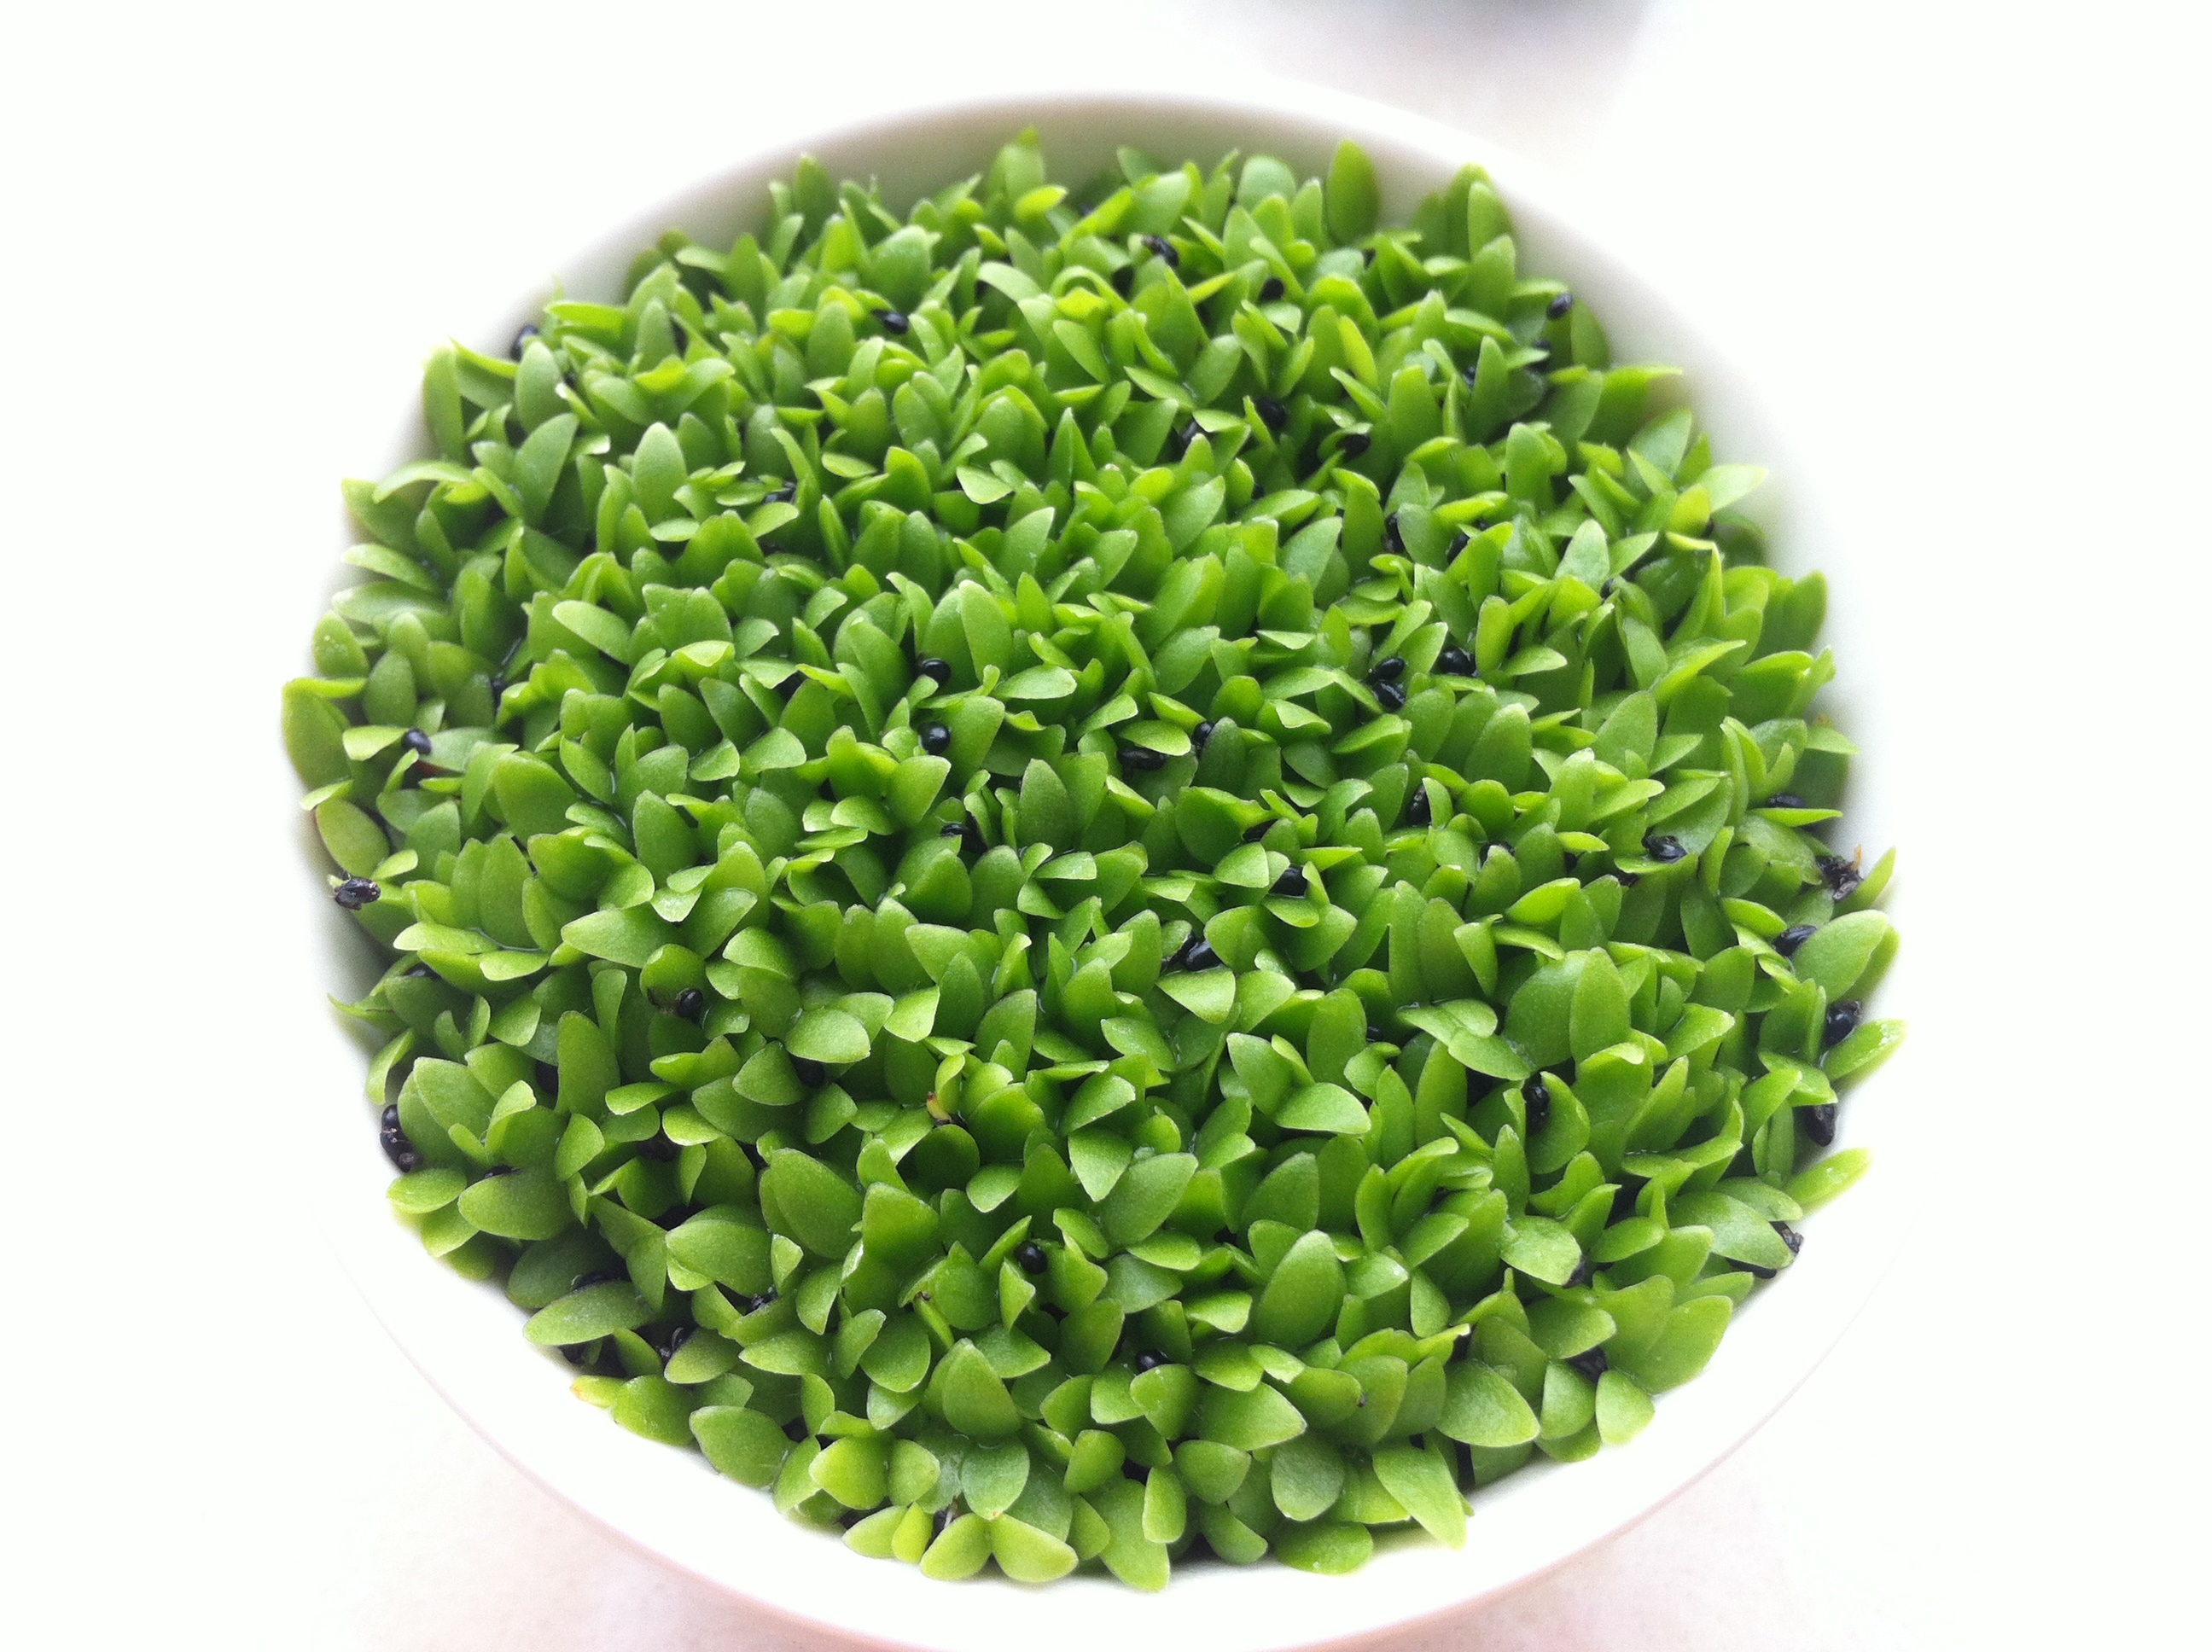
grass, plant, food, green, herb, produce, vegetable, crop, fresh, dragon fruit, potted plants, flowering plant, grass family, land plant, longjing tea, office plants, garden cress